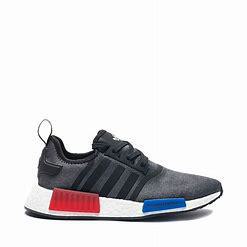
Brand: adidas
Model: NMD_R1 Athletic